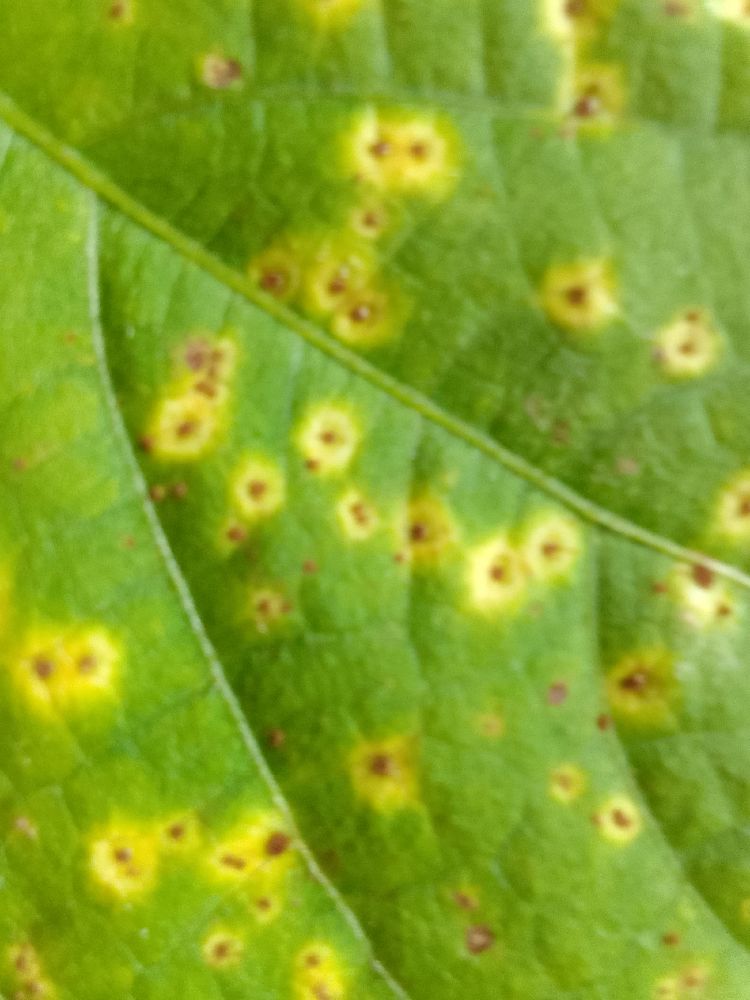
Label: rust